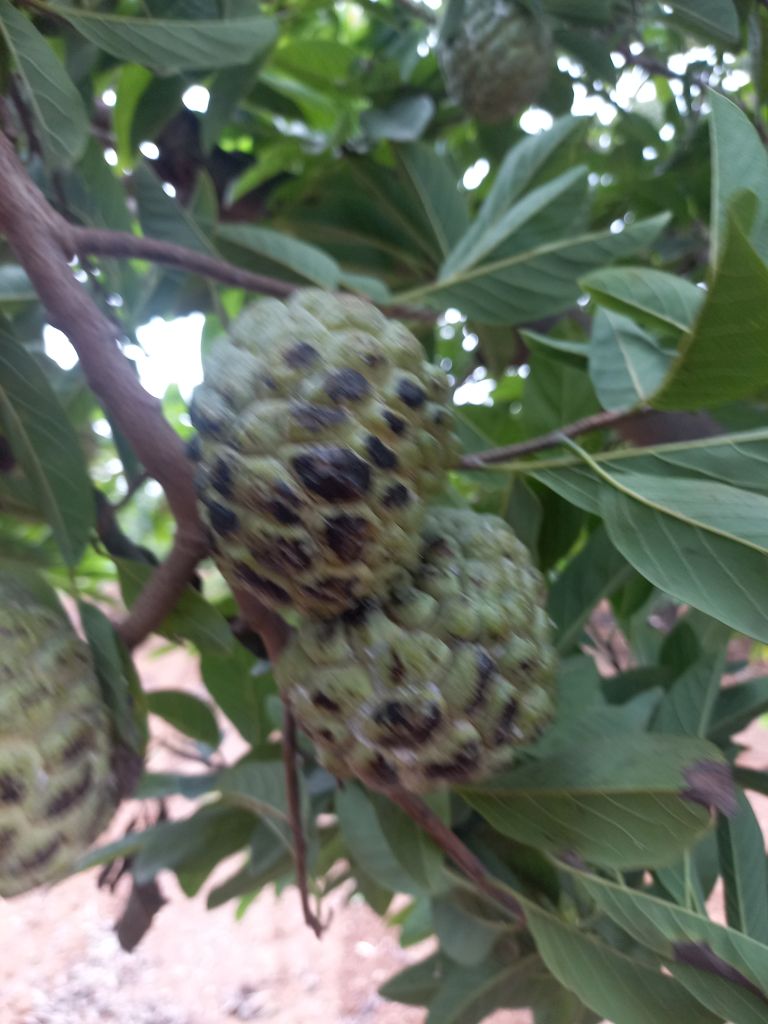
Disease label: Blank Canker